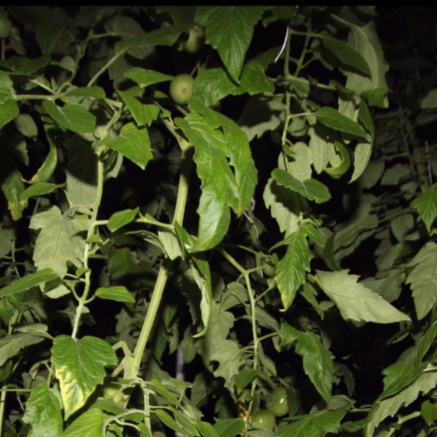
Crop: tomato